University of Namibia

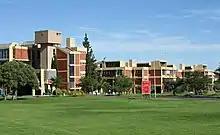
UNAM main campus

The University of Namibia (UNAM) is a multi-campus public research university in Namibia, and the largest university in the country. It was established by an act of Parliament on 31 August 1992.